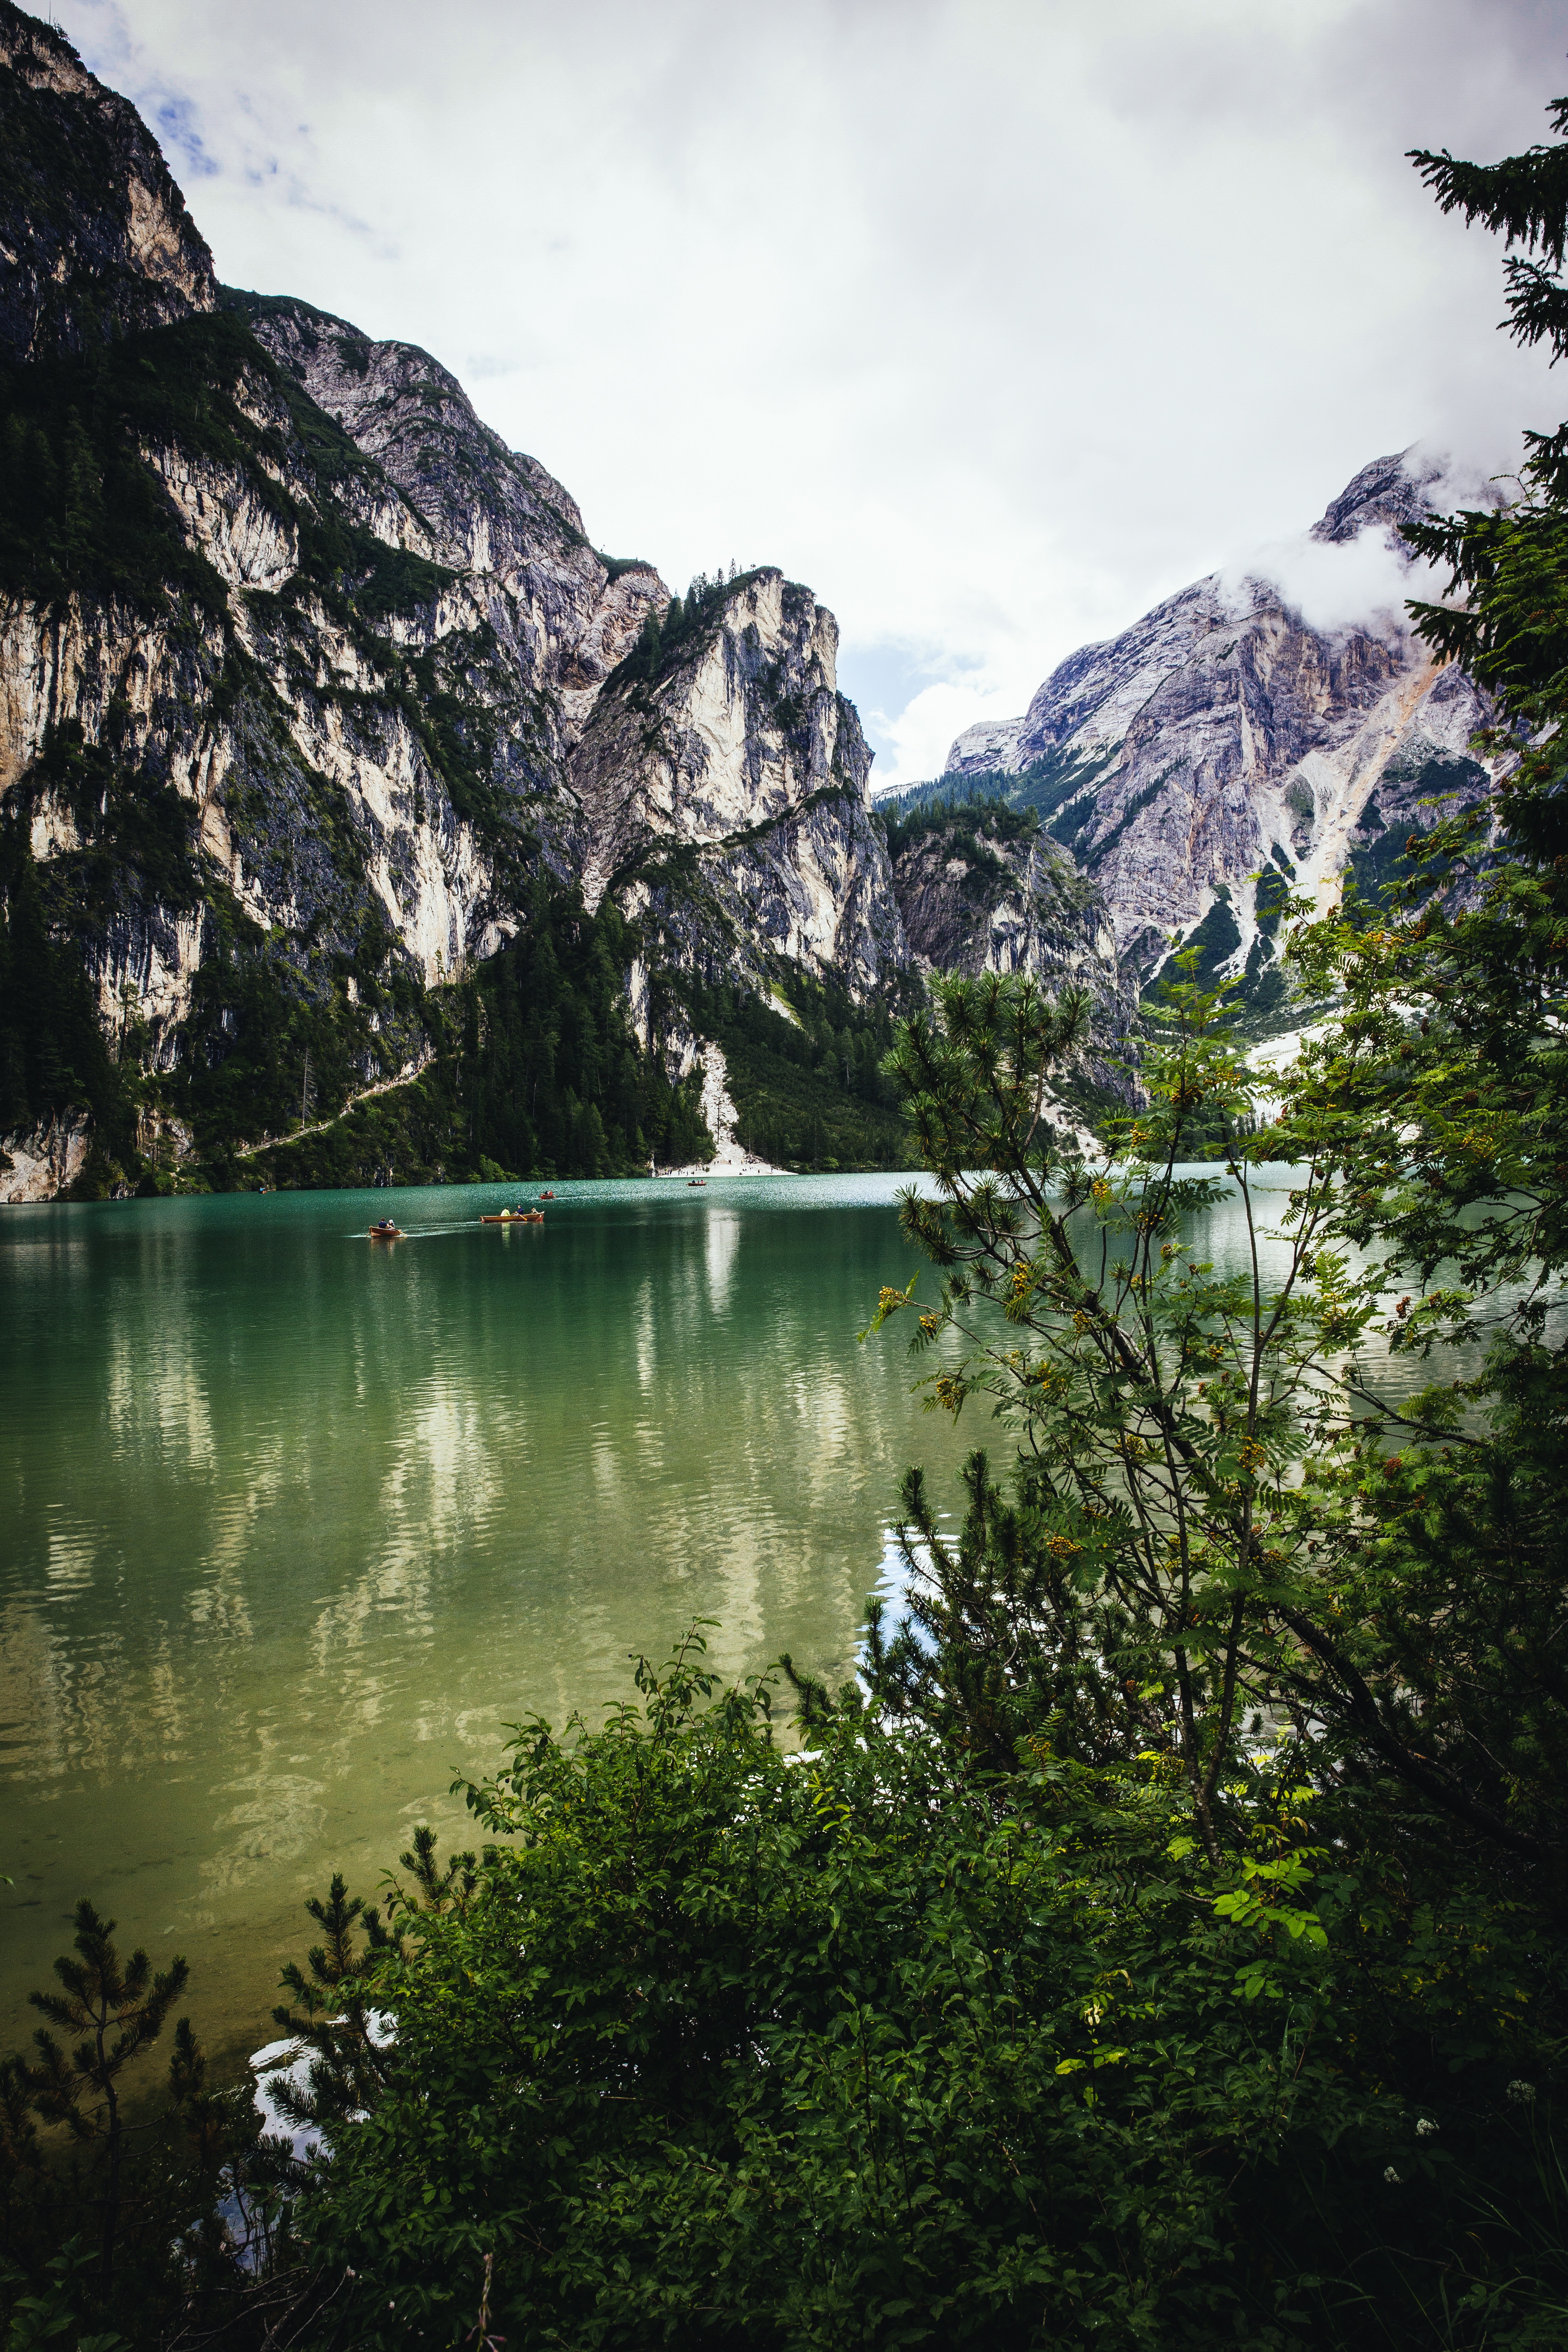
landscape, tree, water, nature, forest, rock, wilderness, mountain, hiking, lake, view, valley, mountain range, reflection, holiday, italy, alpine, fjord, tourism, leisure, mountaineering, trees, places of interest, fields, mountains, alps, mountain lake, plateau, viewpoint, loch, water feature, destination, more, dolomites, distant view, foresight, landform, south tyrol, north italy, nature park, glacial lake, pragser wildsee, mountainous landforms